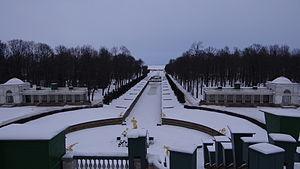
Les fontaines du Le palais de Pierre le Grand
Le palais de Peterhof est situé à Peterhof à environ 25 km du centre de Saint-Pétersbourg, sur la rive sud du golfe de Finlande, bras de la mer Baltique.